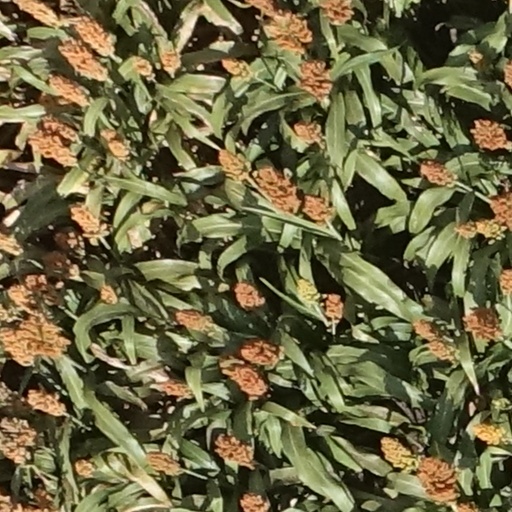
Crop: sorghum